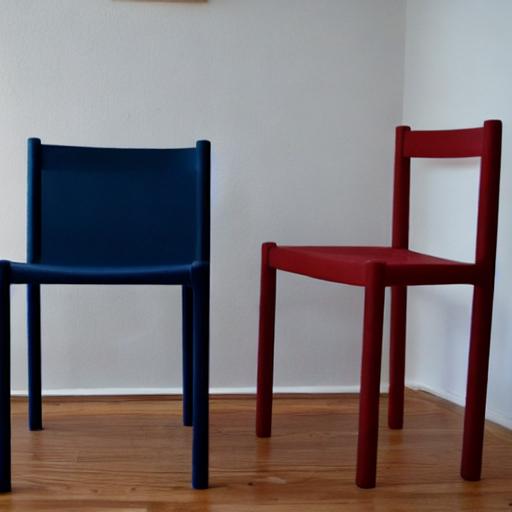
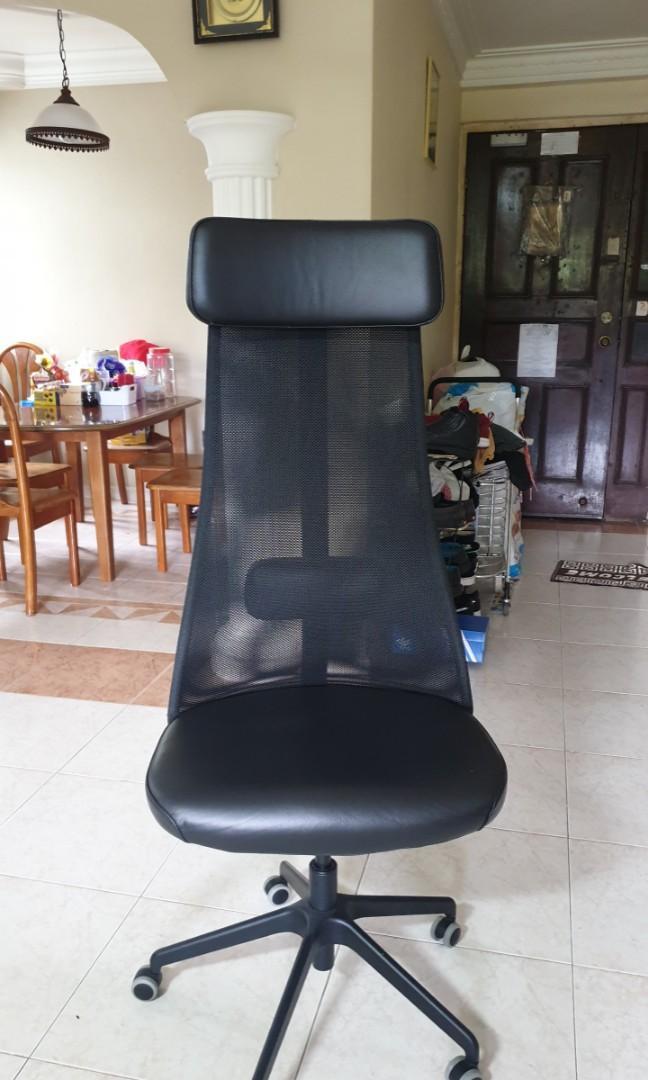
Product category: items_chair
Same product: no